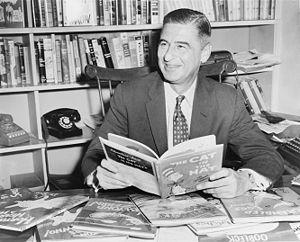
Tim Burton [tɪm ˈbɝtən] est un réalisateur, scénariste et producteur de cinéma américain, né le 25 août 1958 à Burbank.